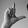
ASL letter: L